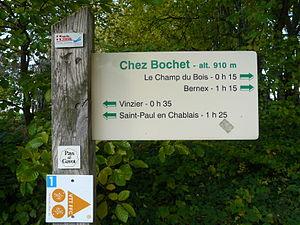
Panneau indicateur de chemins de randonnée pédestre et VTT, Saint-Paul-en-Chablais (Pays Gavot, Savoie F - 74500)
Saint-Paul-en-Chablais est une commune française située dans le département de la Haute-Savoie, en région Auvergne-Rhône-Alpes.